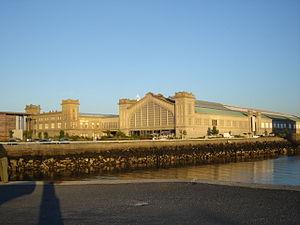
Photographie de la gare transatlantique de Cherbourg. This building is inscrit au titre des Monuments Historiques. It is indexed in the Base Mérimée, a database of architectural heritage maintained by the French Ministry of Culture,